André Cailloux

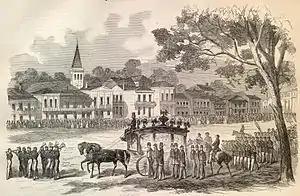

Cailloux's remains were recovered and returned to New Orleans. The story of the captain's heroism had preceded this. When his funeral was held in the city on July 29, 1863, Cailloux was honored by a long procession and thousands of attendees. His widow Felicie had asked Fr. Claude Paschal Maistre to officiate, despite an interdict against the priest from Bishop Jean-Marie Odin, who supported the Confederate cause. Born in France, Maistre was the only Catholic priest in the area to support the abolition of slavery. He conducted the funeral despite his ban, and Cailloux was buried in Saint Louis Cemetery #2.